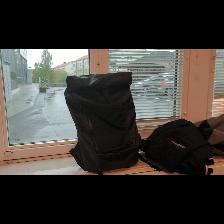
Label: NonHuman